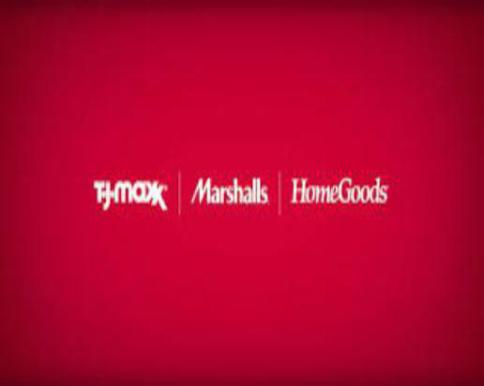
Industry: Others